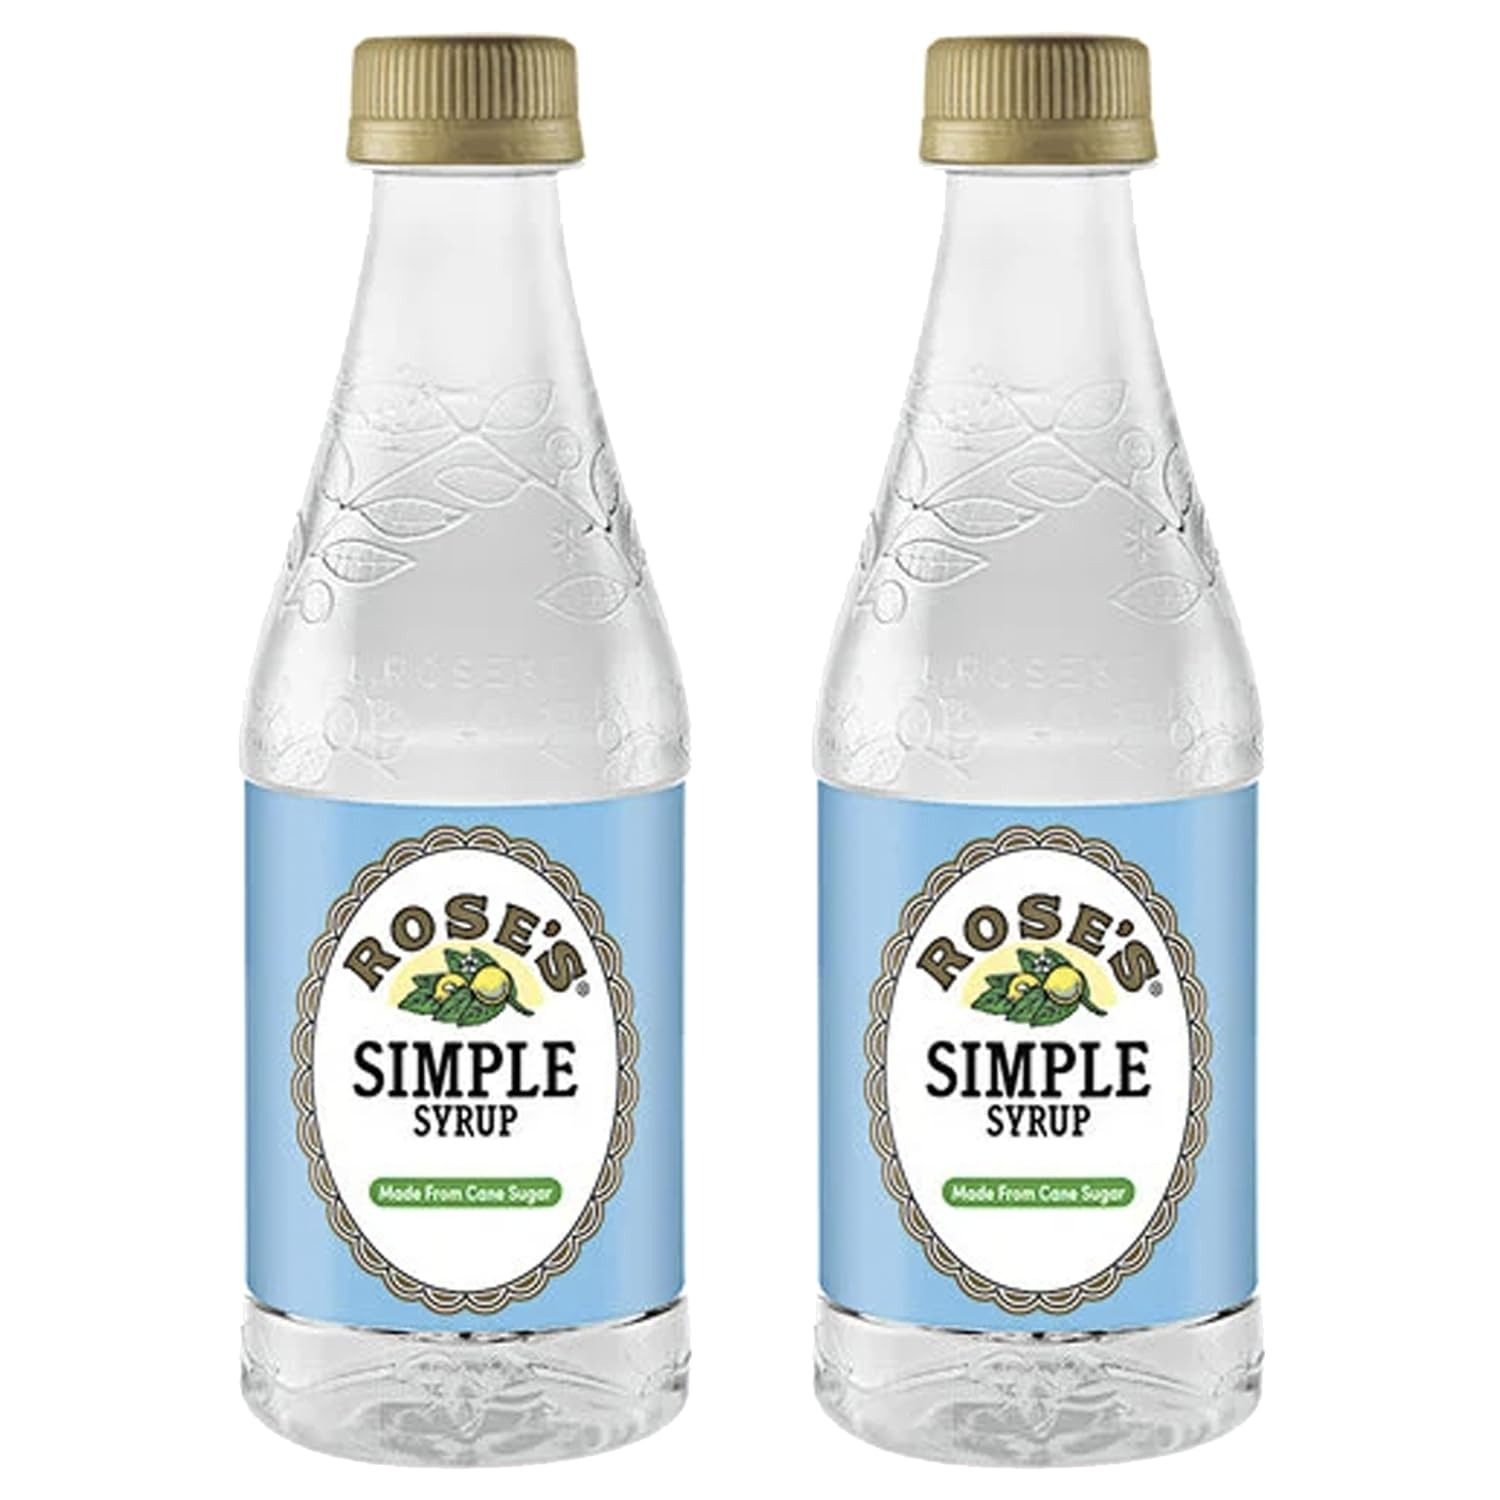
Item Name: Rose’s Sweetened Simple Syrup 12oz Bottle | Perfect for Cocktails, Beverages, and Mixers
Bullet Point 1: Simple Syrup: Delivers a clean and pure sweetness, allowing you to easily add just the right amount of sweetness to a variety of beverages. Unlike granulated sugar, it blends seamlessly into your drinks, ensuring an even and consistent flavor throughout. Use this versatile syrup to sweeten cocktails, mocktails, seasonal beverages, or add a touch of sweetness to your coffee and tea creations.
Bullet Point 2: Trusted for Over a Century: Rose’s has been the go-to brand for premium mixers for more than 100 years, earning the trust of bartenders and cocktail enthusiasts alike.
Bullet Point 3: Exceptional Quality: Renowned for its consistent, high-quality mixers, Rose’s ensures your cocktails are always perfectly balanced and flavorful.
Bullet Point 4: Versatile Flavor Range: Available in a variety of flavors, including Lime, Grenadine, Peach, Blueberry, Sweet and Sour, Strawberry, and Simple Syrup, to complement a wide array of cocktail recipes.
Bullet Point 5: Perfect for Classic & Modern Cocktails: Whether you're mixing timeless drinks or creating new concoctions, Rose’s mixers add a touch of excellence to every beverage.
Value: 12.0
Unit: Fl Oz

Price: 19.055